List of surviving Fokker D.VIIs

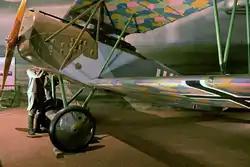
'U.10' of Jasta 65 on display at the National Air and Space Museum, Washington, D.C.

The Swiss Air Force bought several German Fokker D.VII in 1920 and built them under license until 1925. One is on display in the Flieger-Flab-Museum in Dübendorf.